Theodore J. Conway

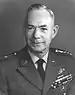
Four Star General Theodore J. Conway

Conway graduated from Galileo High School in San Francisco in 1927. He enlisted in the Army as a private at the Presidio of San Francisco and in 1929 received an appointment to West Point from Richard J. Welch, 5th Congressional District, California. At West Point, Conway displayed the qualities that would become his hallmark in later years: well-rounded, industrious, good-natured, understanding. Upon graduating from USMA class of 1933, Conway reported to Fort Benning, Georgia in the fall and soon married Eleanor Mitchell Wright in 1935. In 1937-38 he was detailed to Paris as a language student, then sent to West Point for three years as a French instructor.